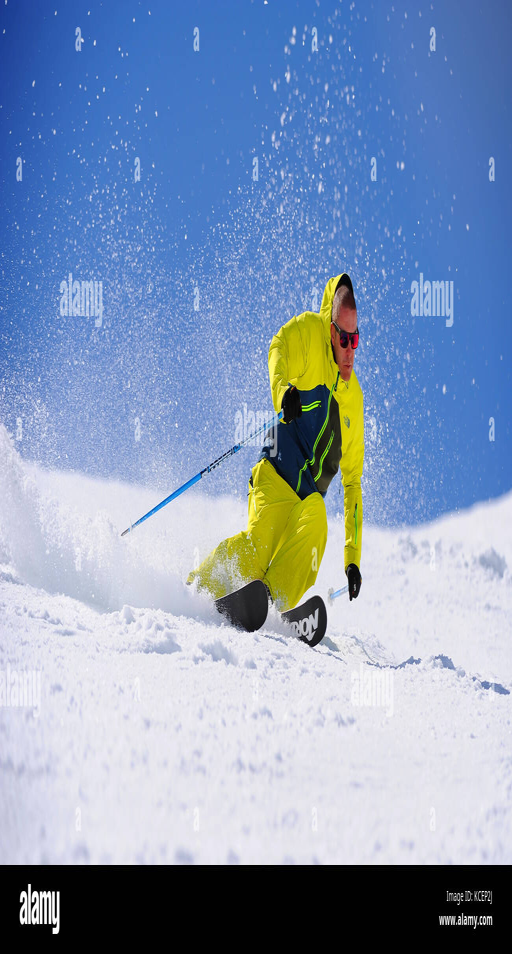
a skier carves a turn sending snow spraying into the air in the ski resort